New Caledonia

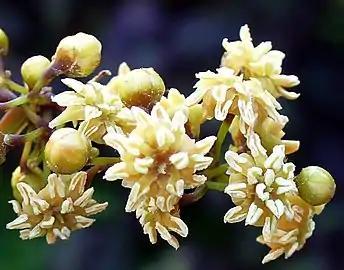
"Amborella", the world's oldest living lineage of flowering plant

The Customary Senate is the assembly of the various traditional councils of the Kanaks, and has jurisdiction over the law proposals concerning the Kanak identity. The Customary Senate is composed of 16 members appointed by each traditional council, with two representatives per customary area. In its advisory role, the Customary Senate must be consulted on law proposals "concerning the Kanak identity" as defined in the Nouméa Accord. It also has a deliberative role on law proposals that would affect identity, the civil customary statute, and the land system. A new president is appointed each year in August or September, and the presidency rotates between the eight customary areas.